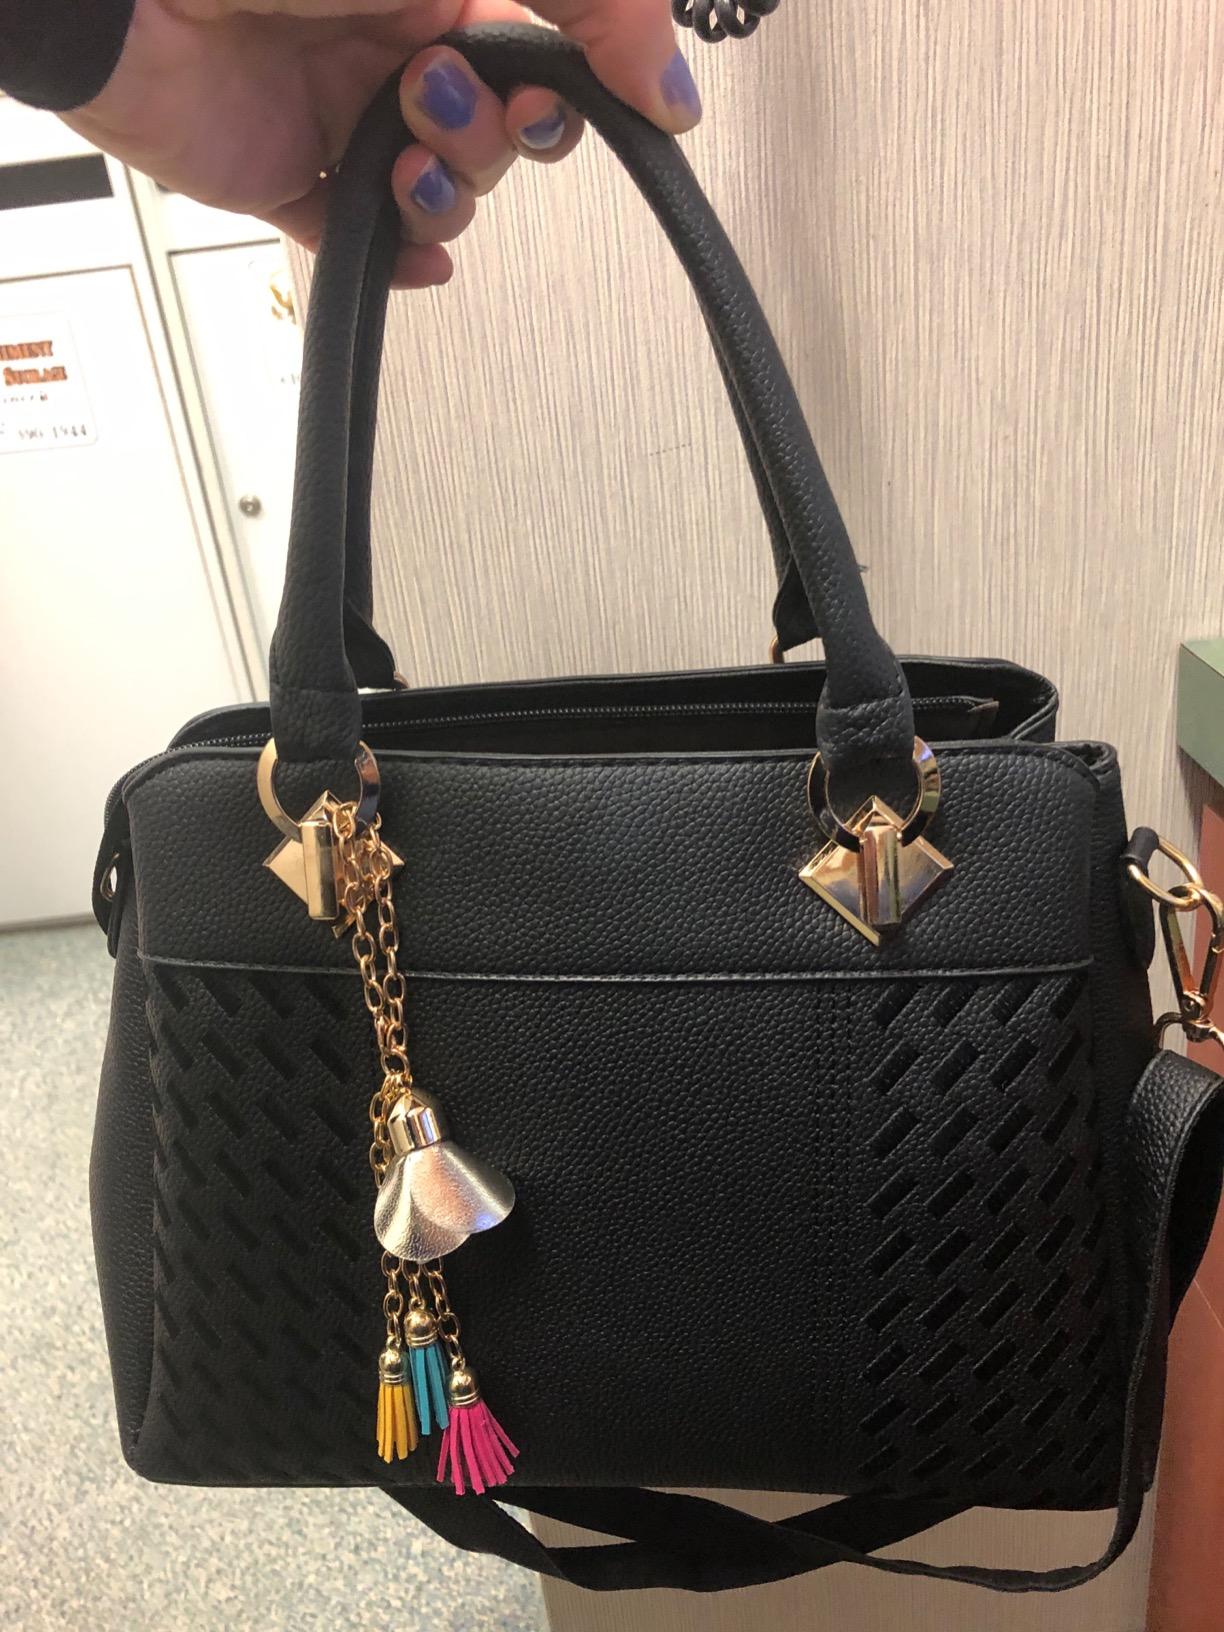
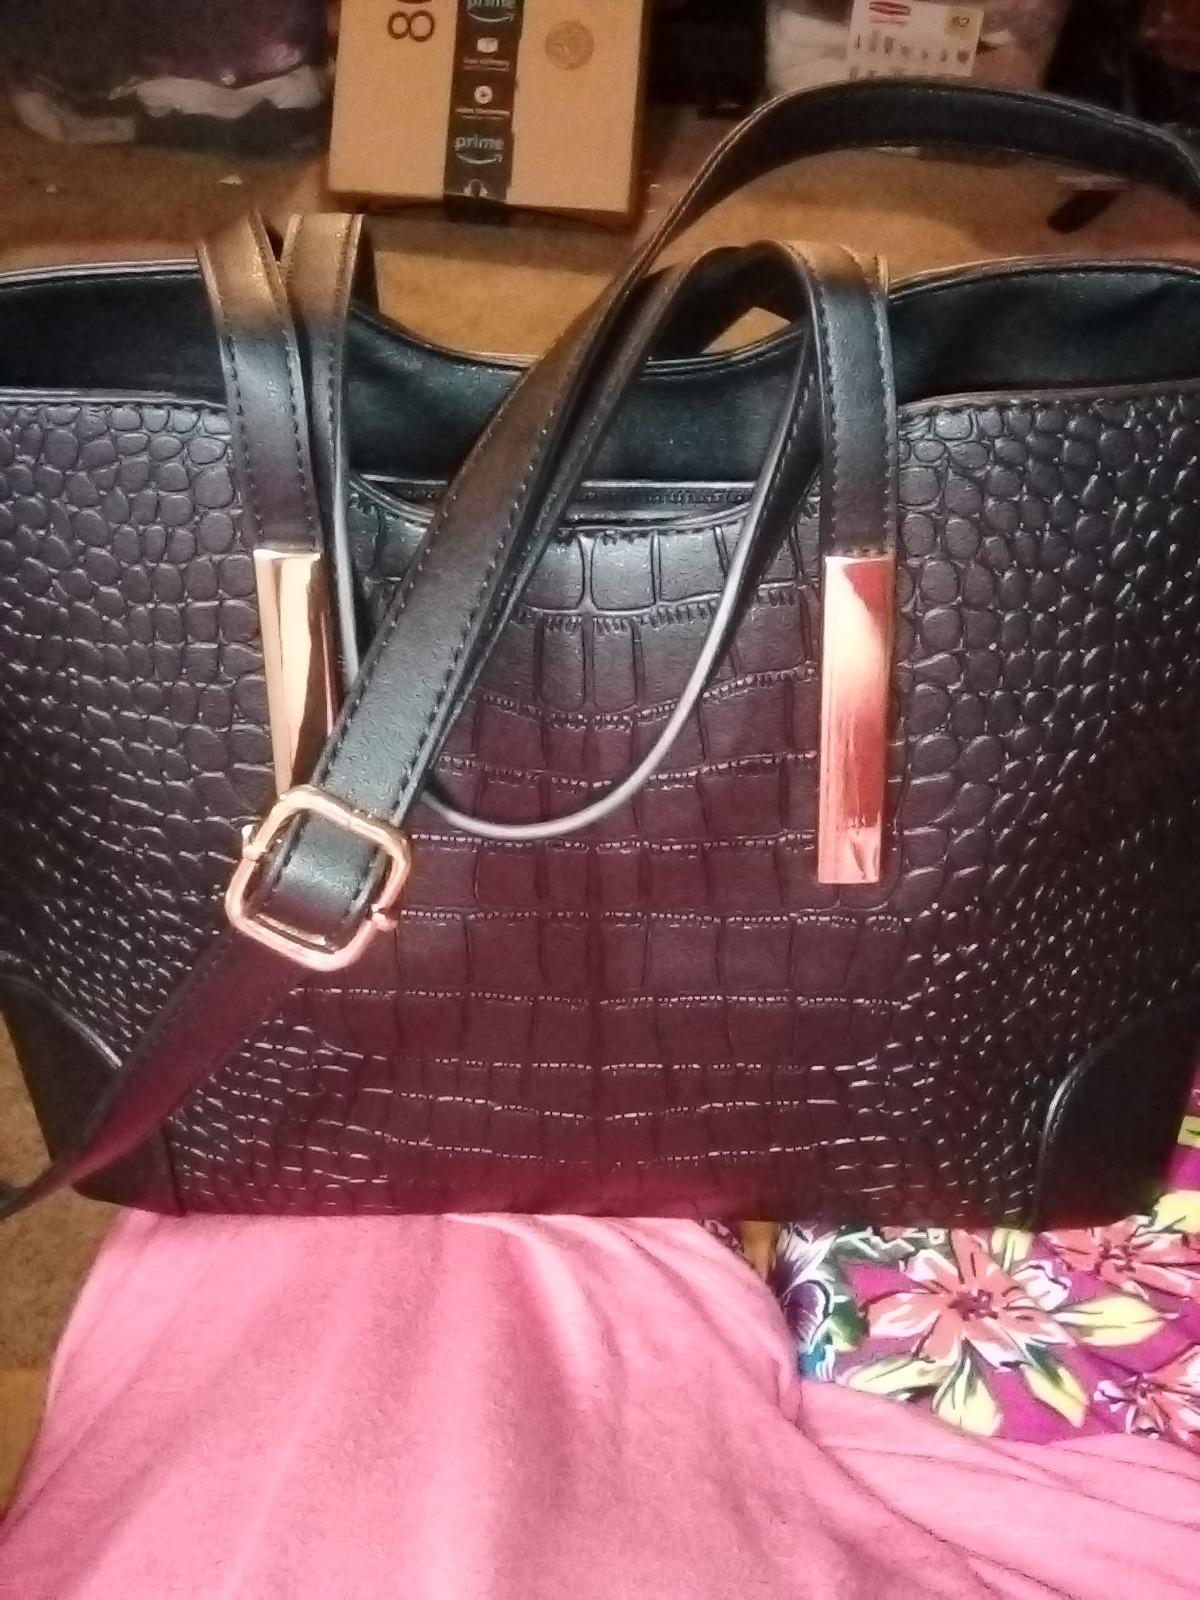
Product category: accessories_handbag
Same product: no